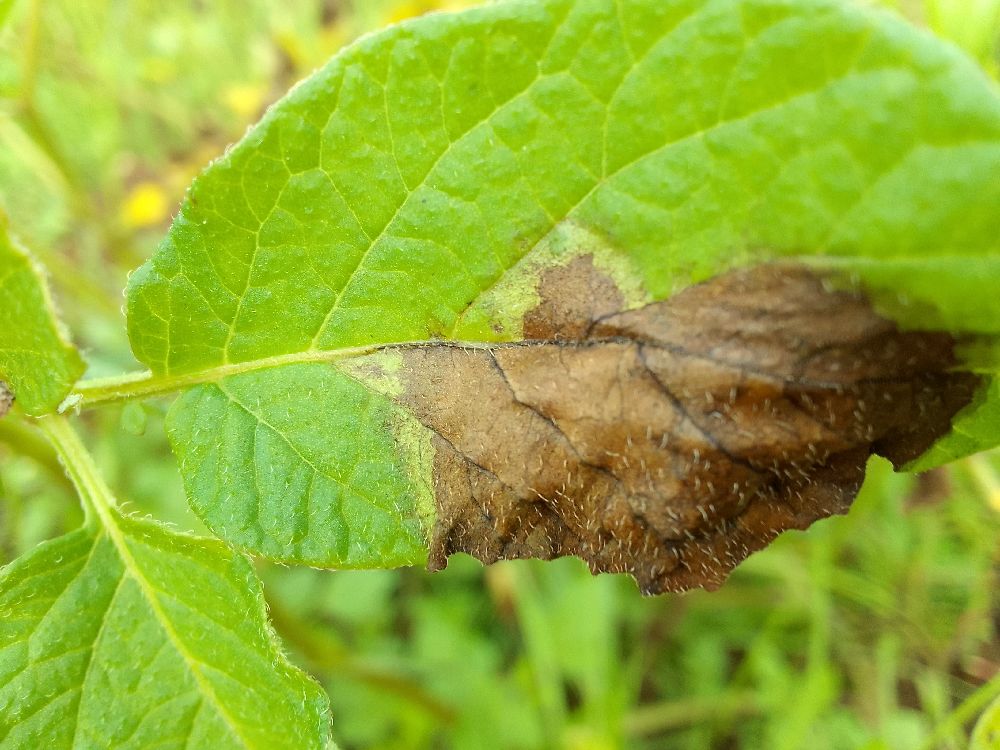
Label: Late blight